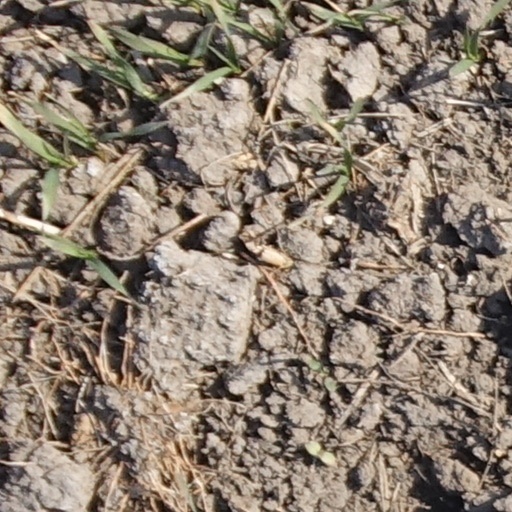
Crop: wheat